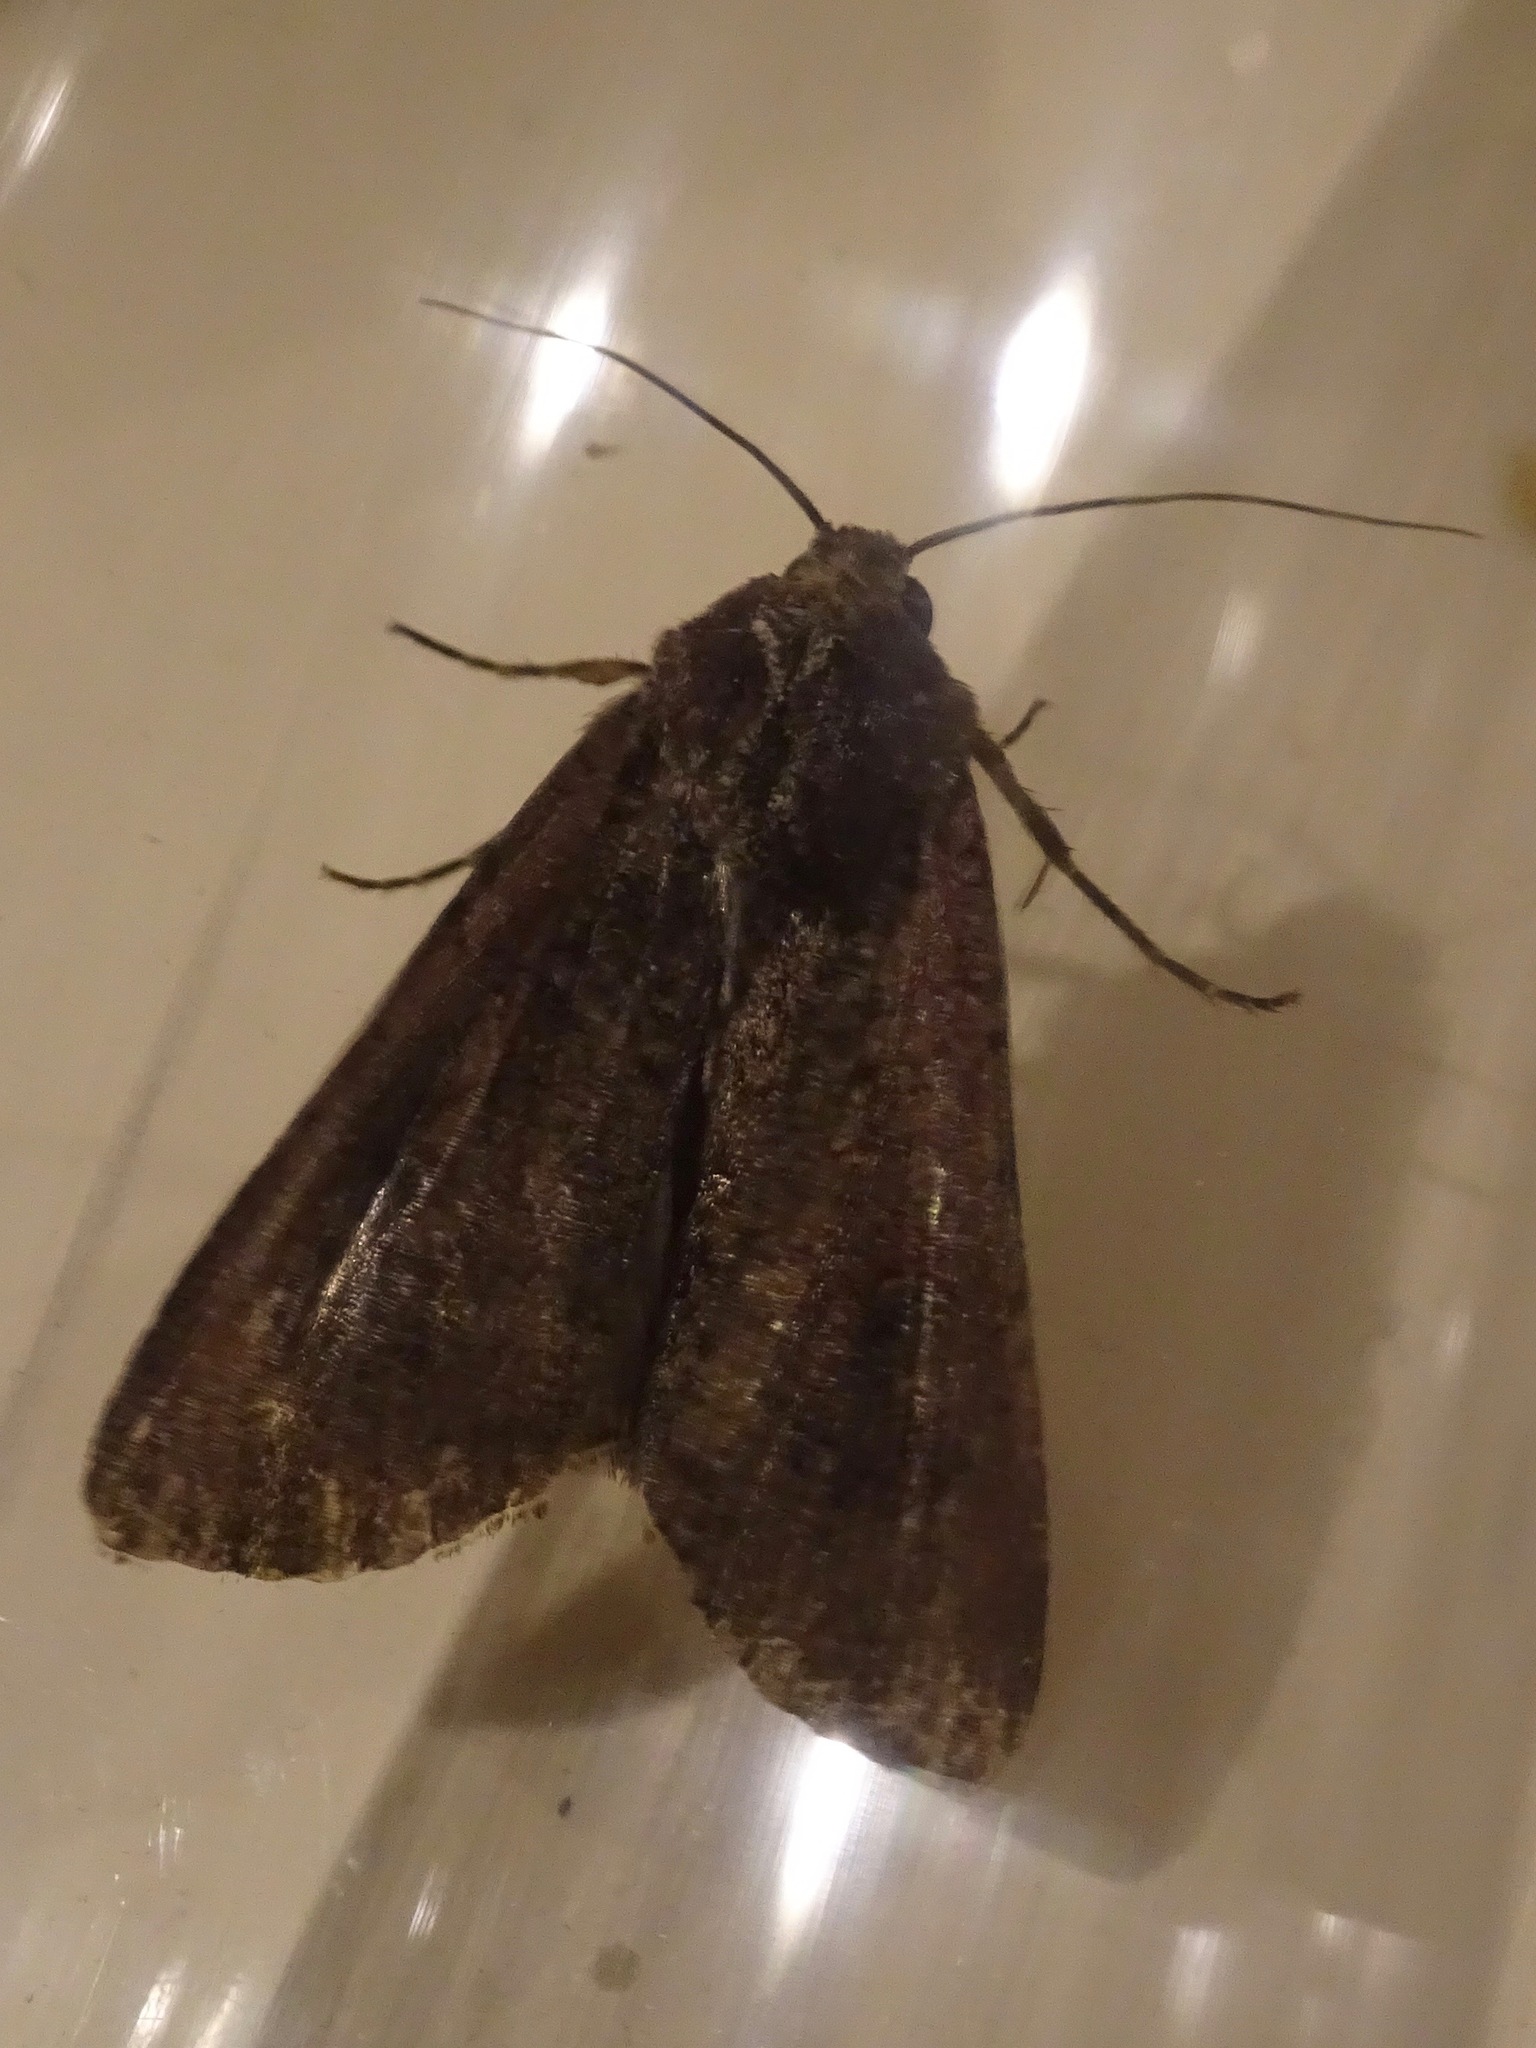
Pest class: cutworms